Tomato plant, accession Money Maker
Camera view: horizontal (90 deg, fisheye); turntable rotation: 300 degrees
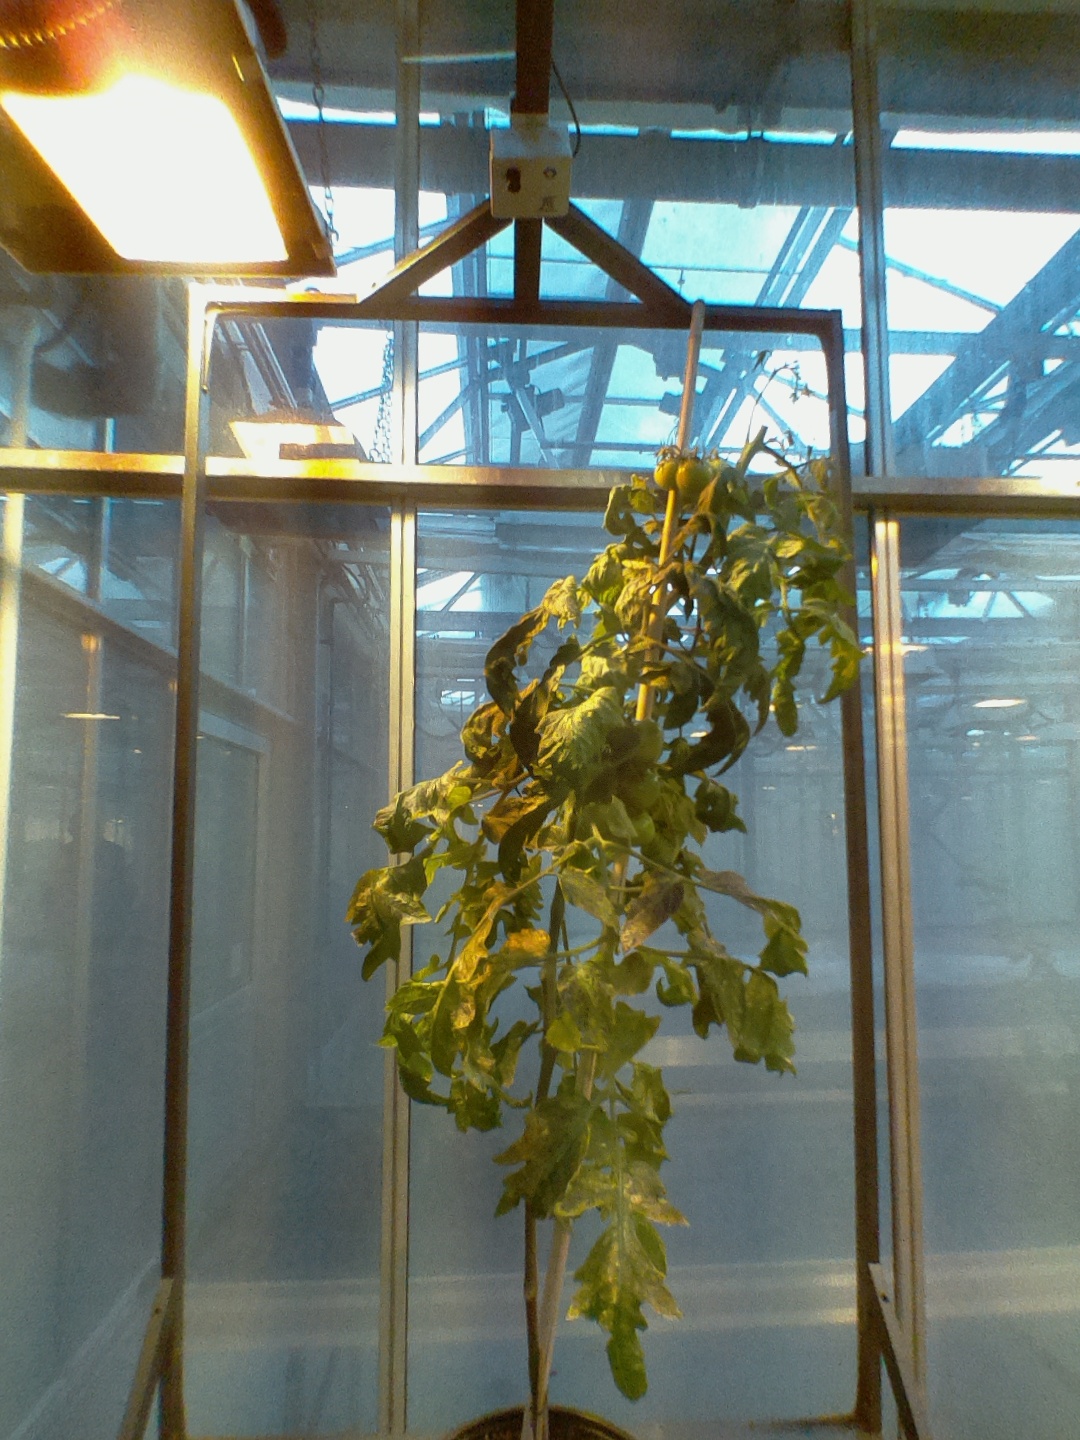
BBCH growth stage 77: 70%-80% of final fruit size